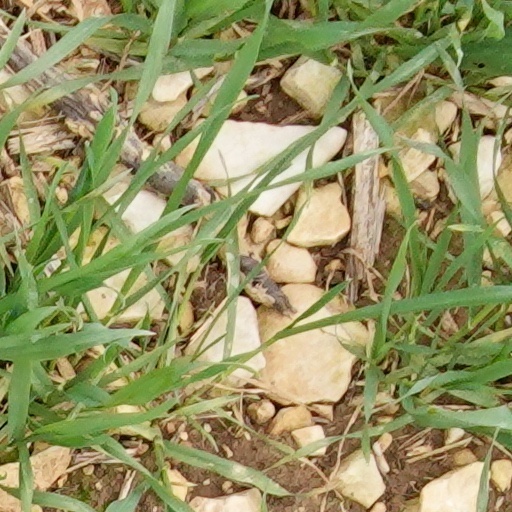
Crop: wheat